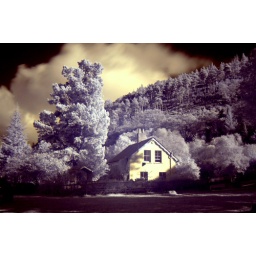
A house near the upper lake in Glendalough in the Wicklow mountains, Ireland.